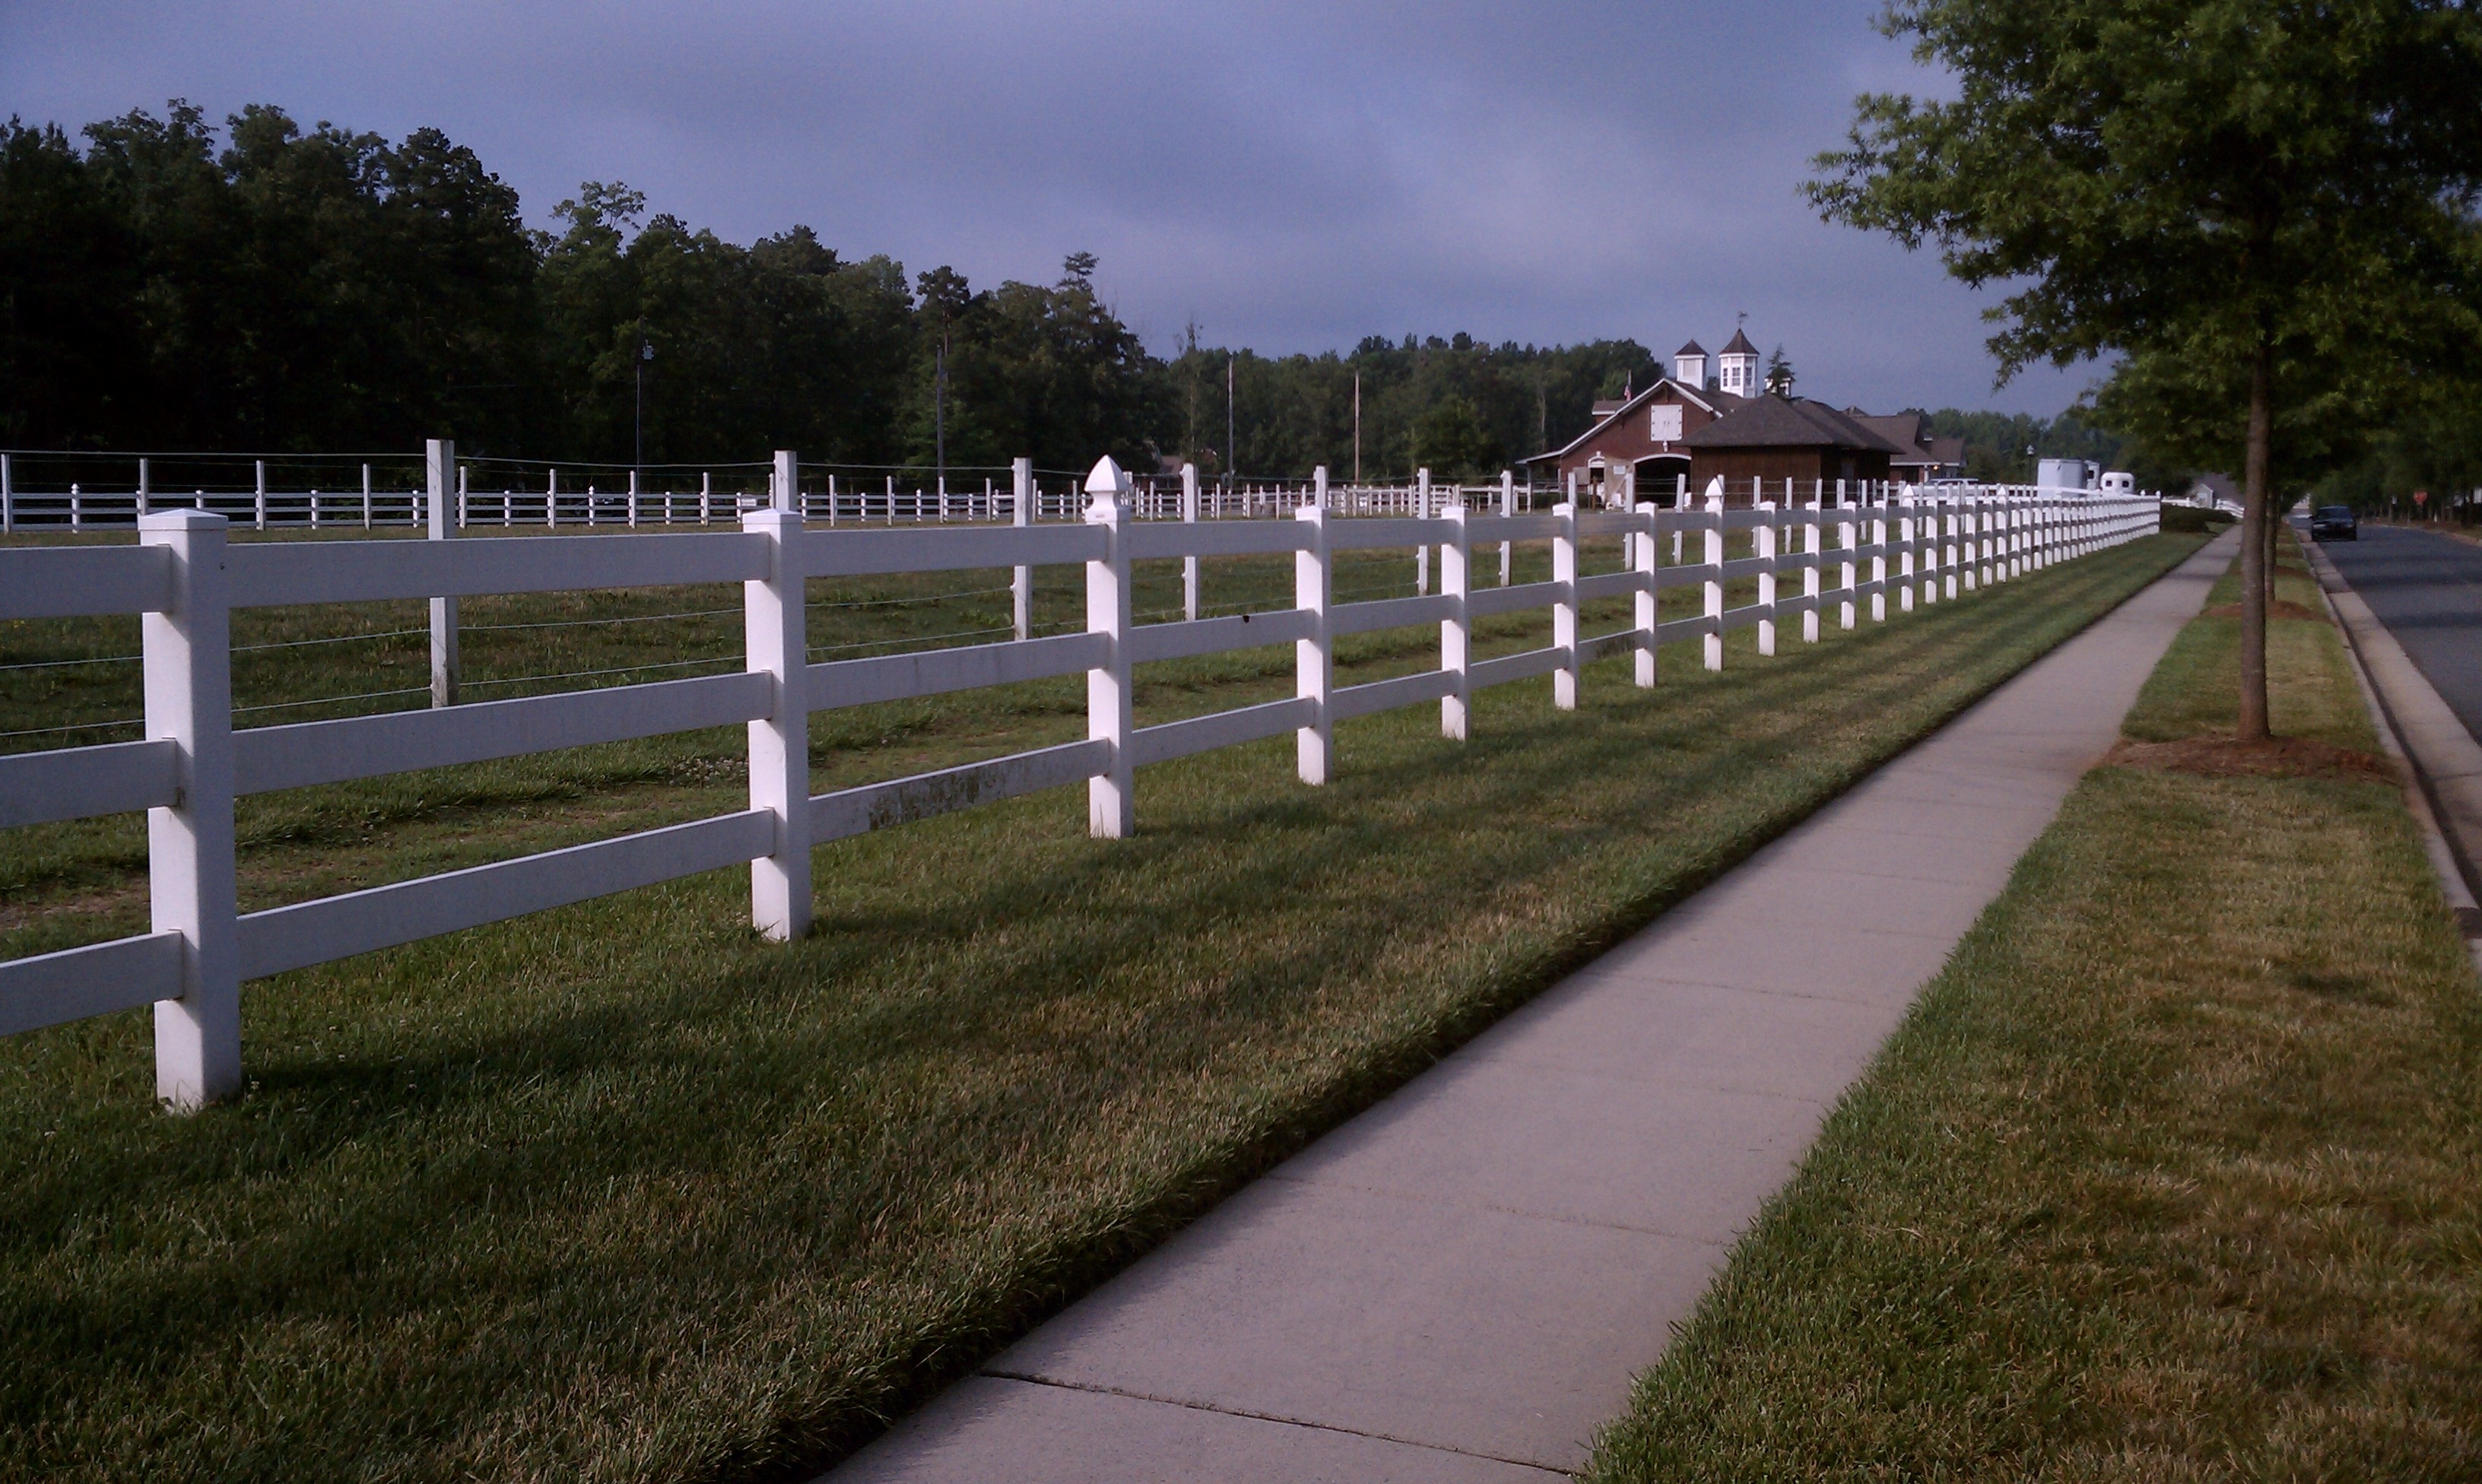
landscape, grass, outdoor, fence, farm, walkway, rural, pasture, ranch, horse, picket fence, waterway, equestrian, memorial, estate, farm animals, outdoor structure, home fencing